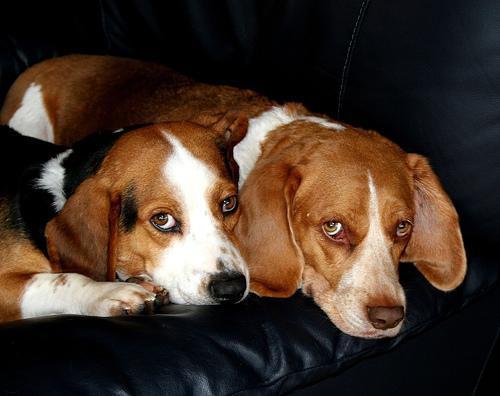
beagle